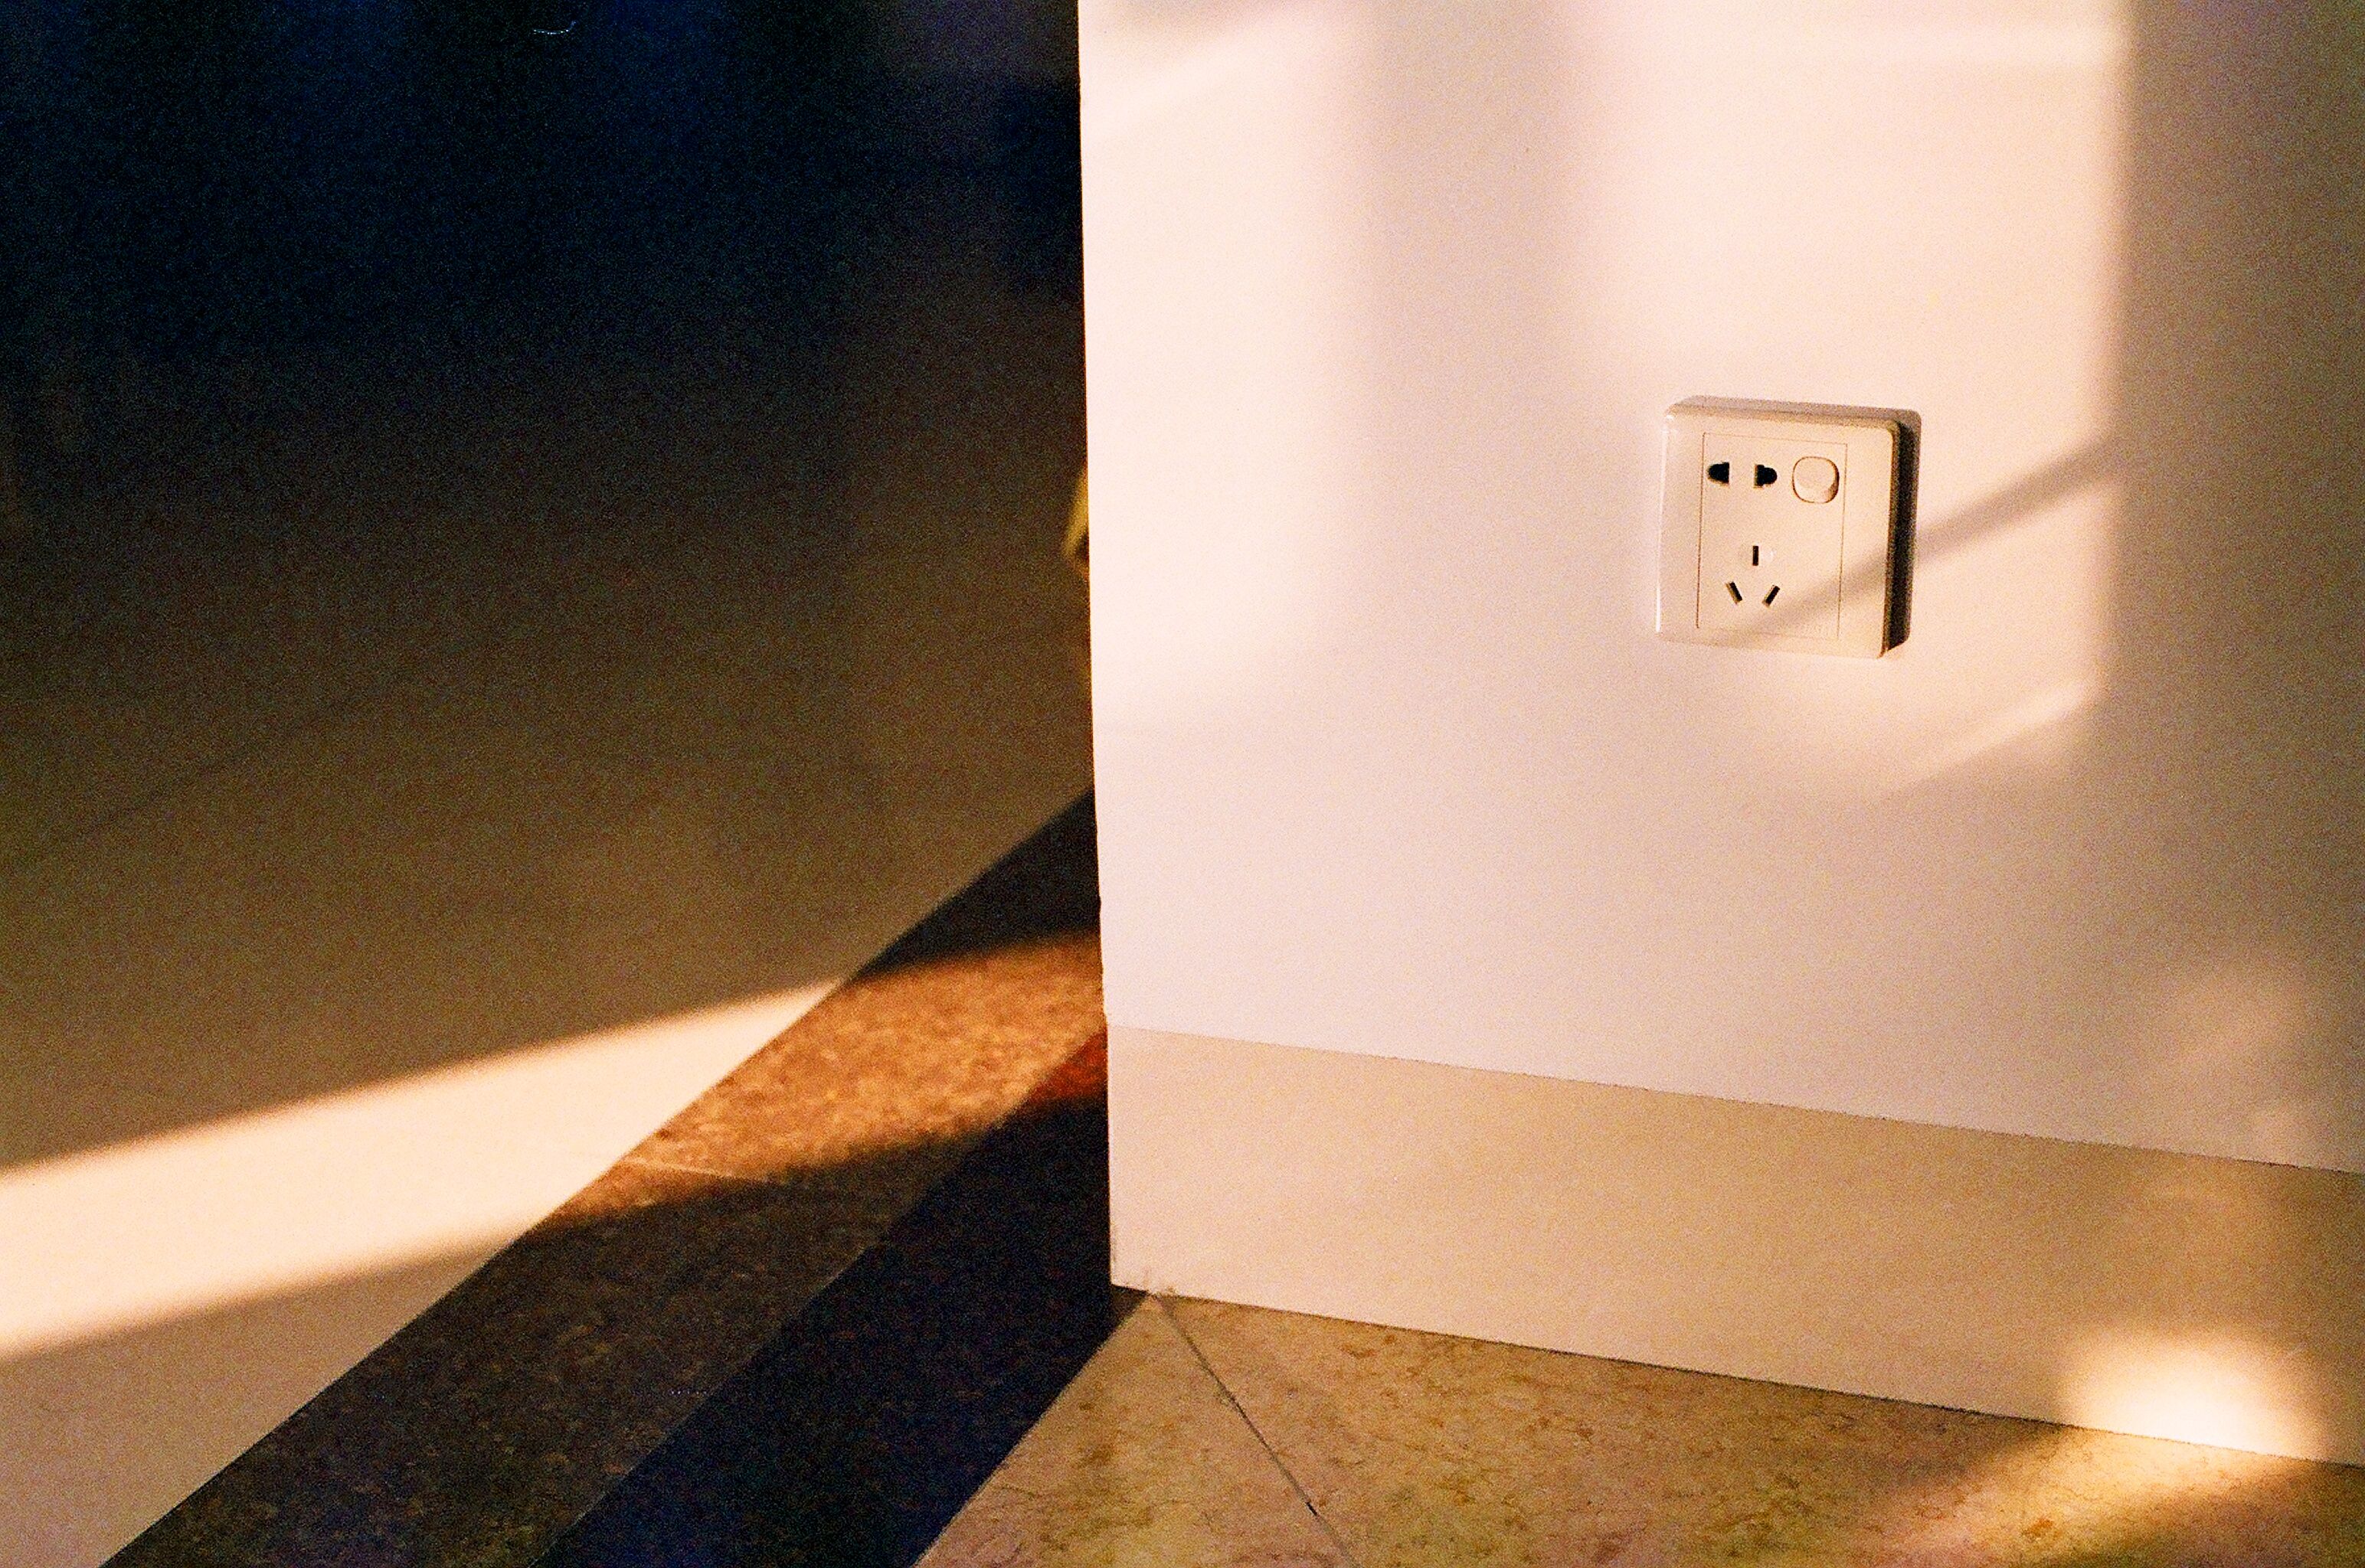
light, wood, white, wall, film, ceiling, food, color, shadow, nikon, lamp, room, lighting, interior design, design, japanese, school, kodak, shape, f3, 200